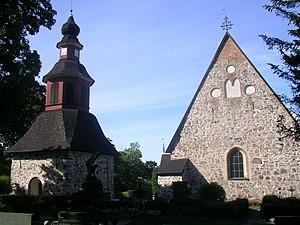
Cet article recense les églises évangéliques-luthériennes de Finlande.